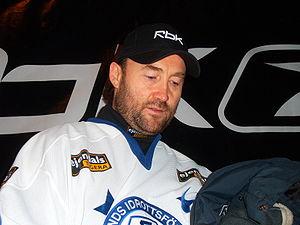
Dominik Hašek est un joueur professionnel tchèque de hockey sur glace ayant évolué à la position de gardien de but.
Edward John Belfour, connu sous le nom de Ed Belfour, est un joueur professionnel canadien de hockey sur glace. Il évolue au poste de gardien de but.